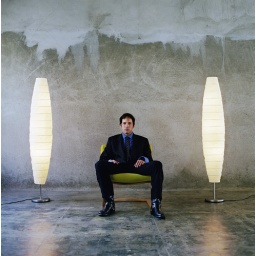
Man sitting on chair in between 2 lamps